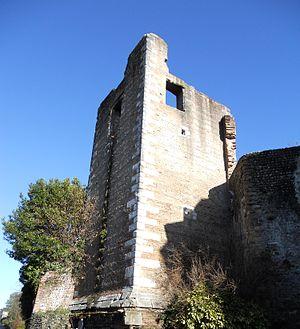
Les vestiges d'une des tours de l'évêché de Lescar
Le palais épiscopal de Lescar est un édifice fortifié, aujourd'hui largement ruiné, qui a servi de résidence aux évêques de Lescar du XIVᵉ siècle jusqu'à sa destruction lors de la Révolution.
Cet article recense une partie des monuments historiques des Pyrénées-Atlantiques, en France.